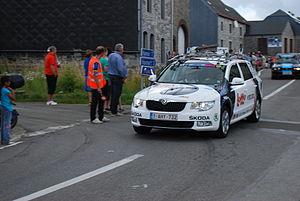
Vue du passage du Tour de France à Tohogne (Durbuy).